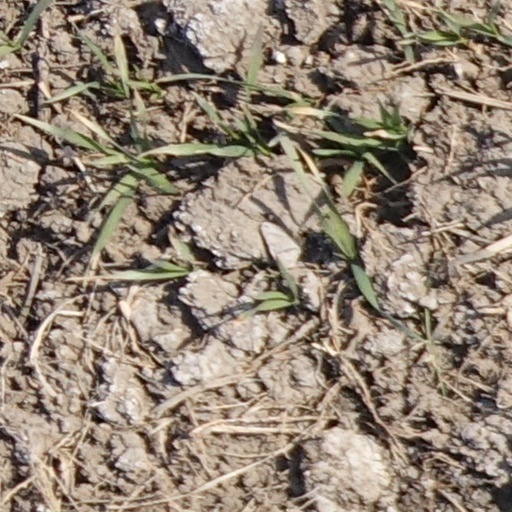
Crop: wheat